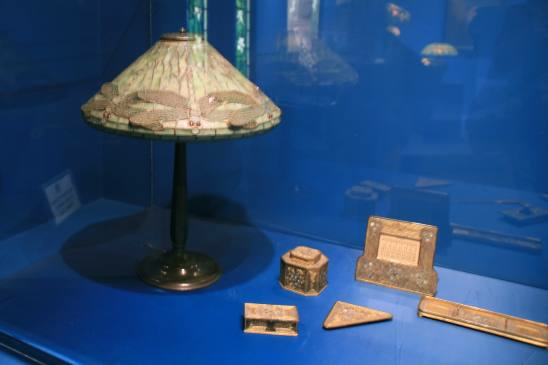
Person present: No